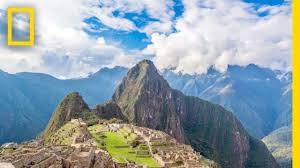
Landmark: Machu Picchu